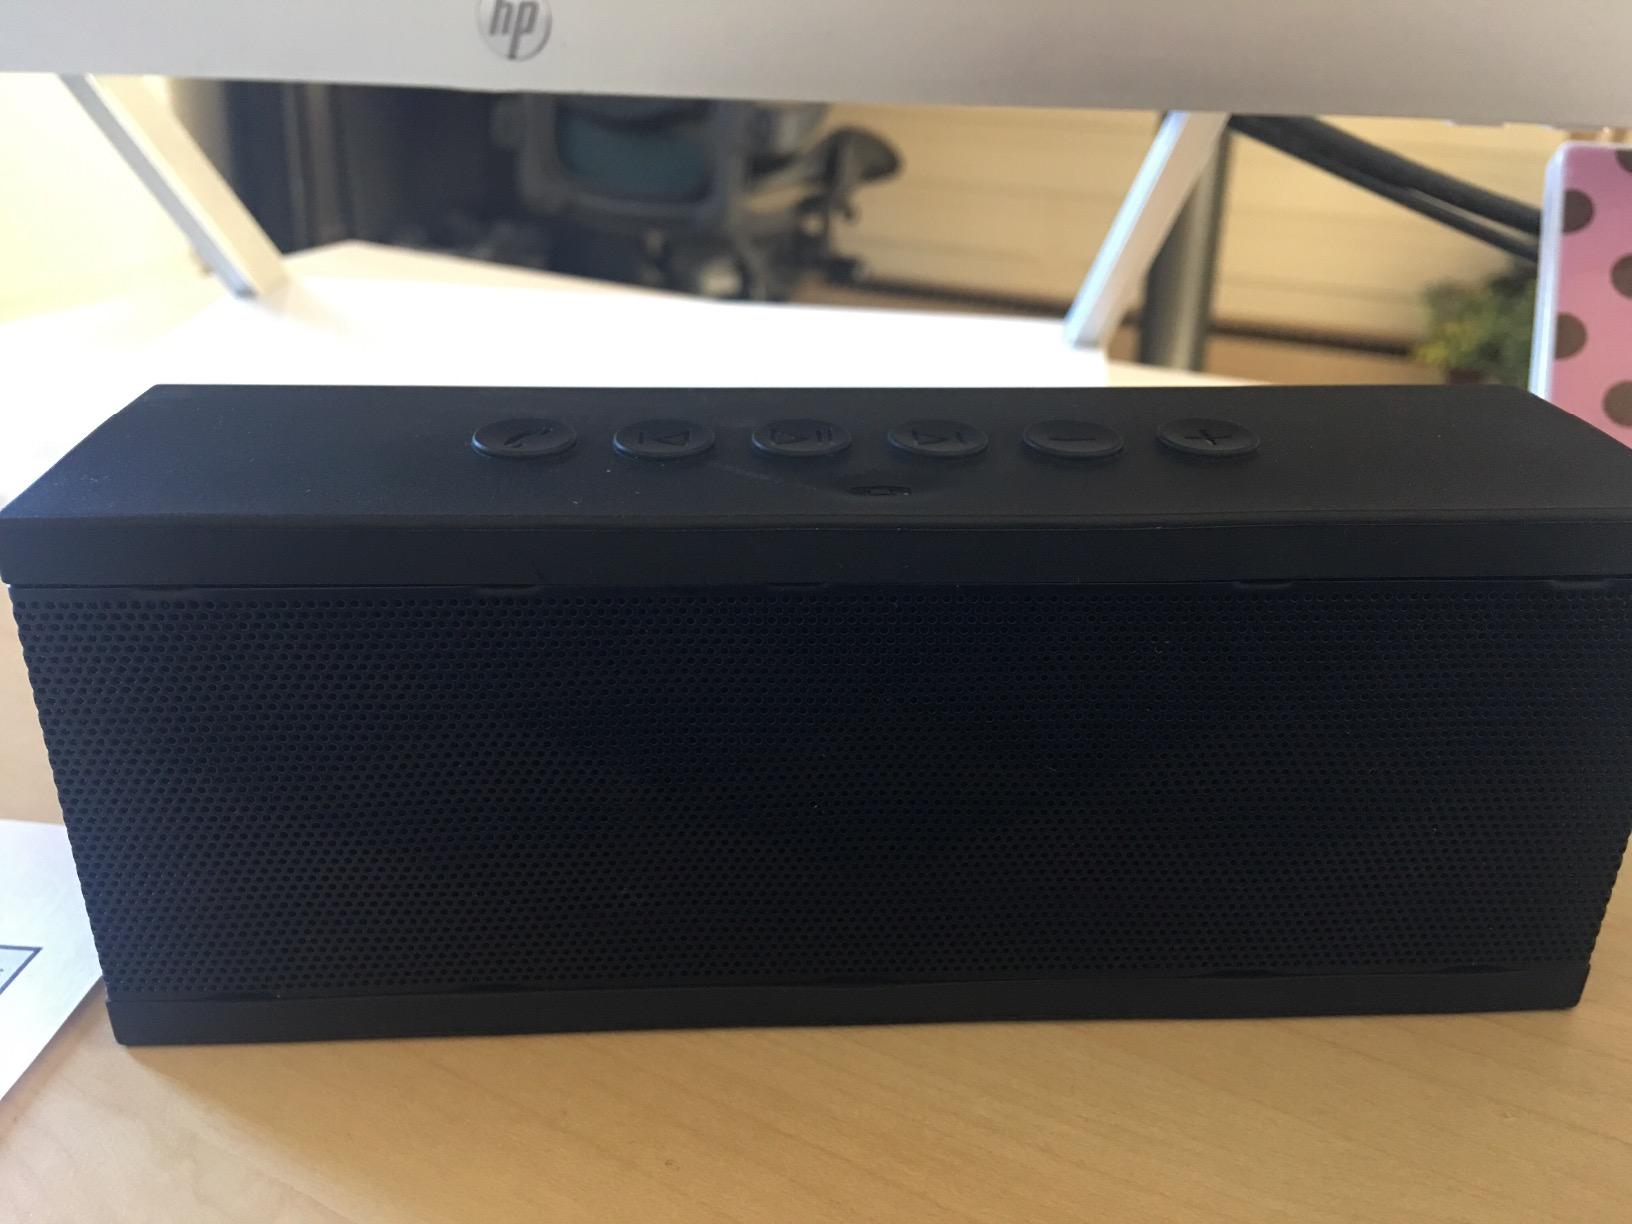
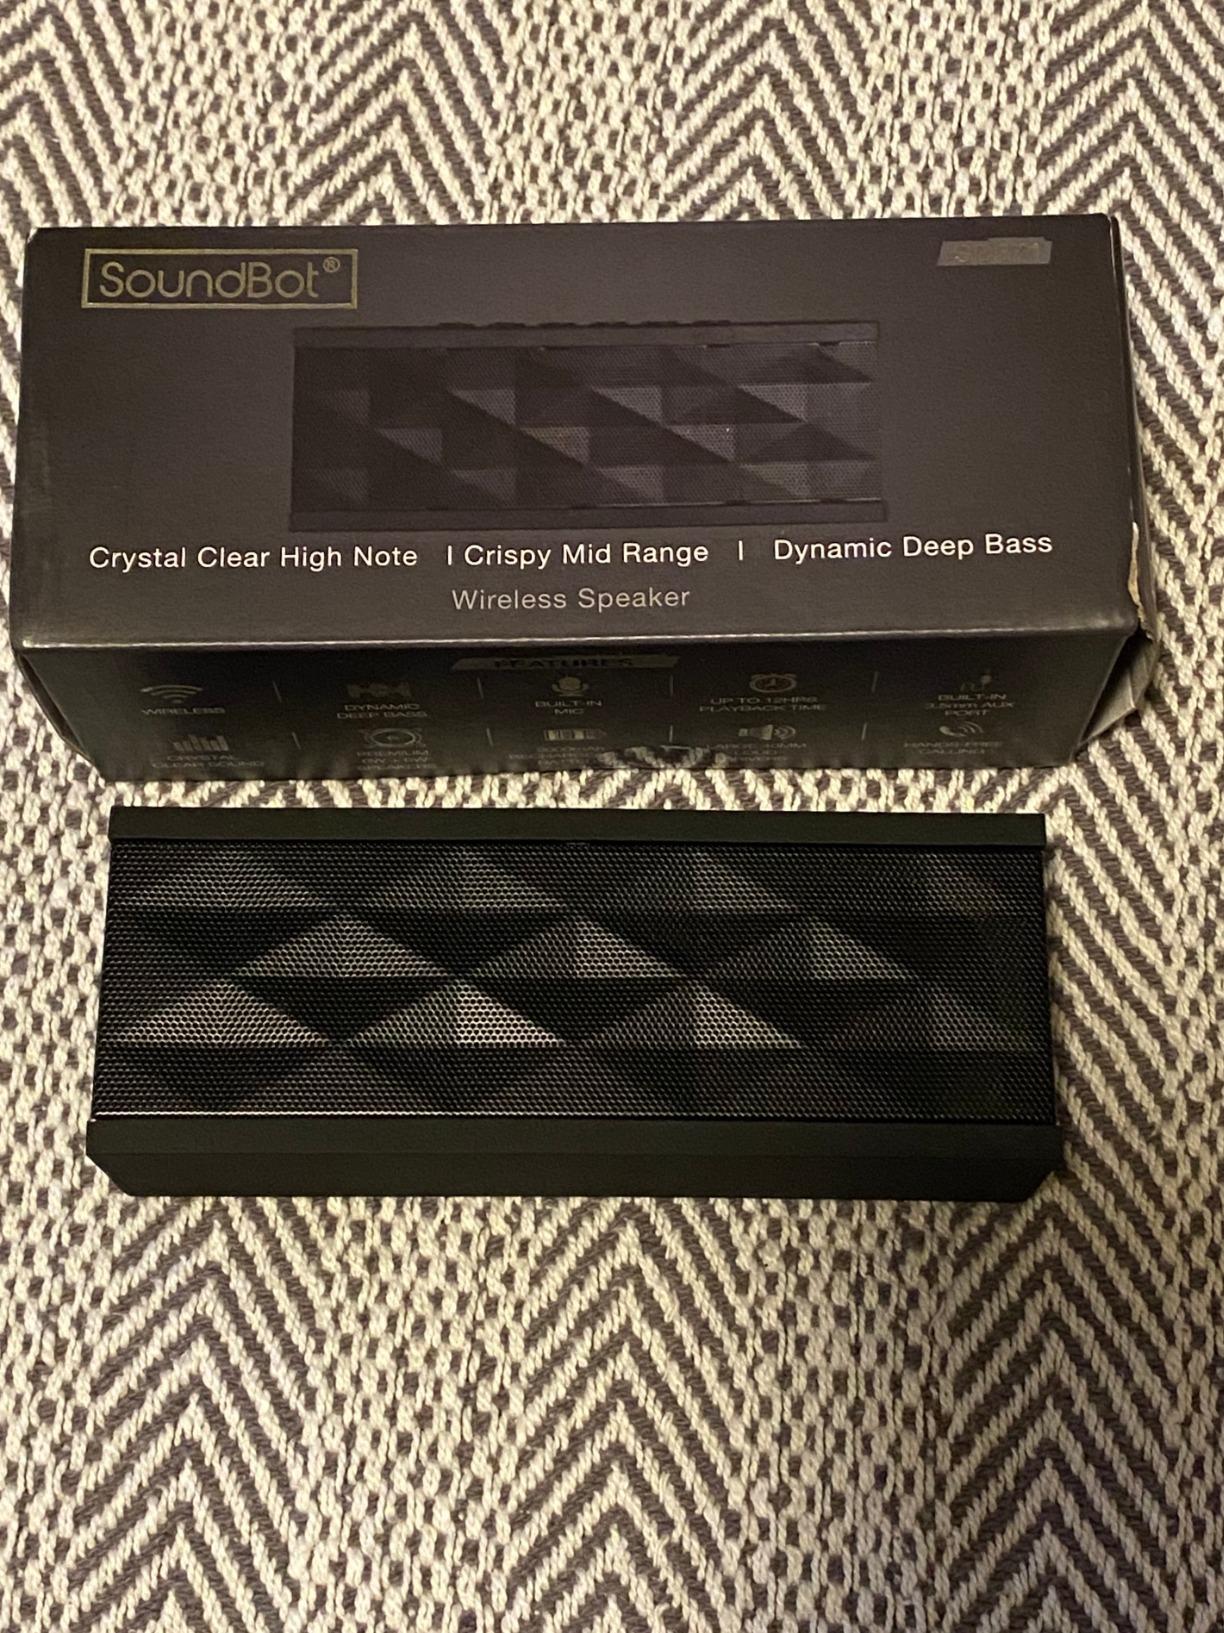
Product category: speaker
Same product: yes